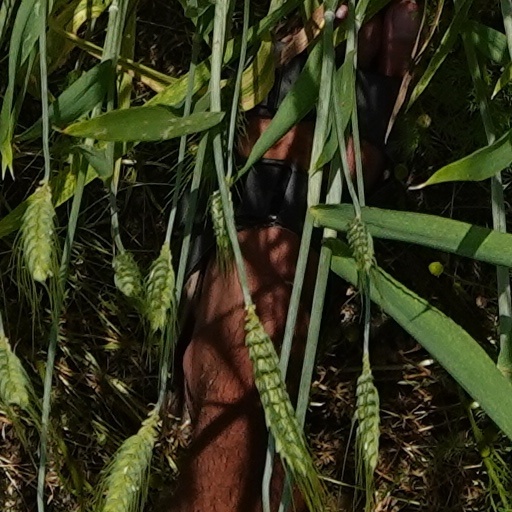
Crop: wheat